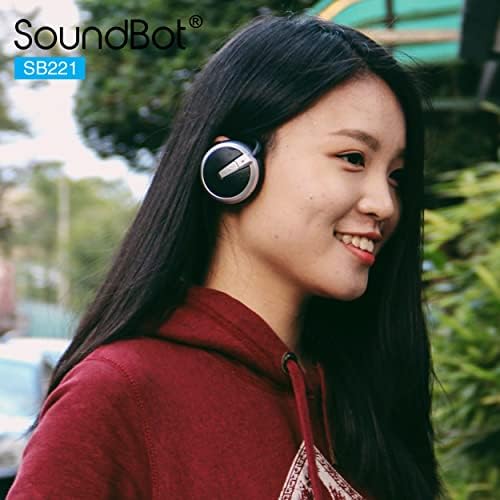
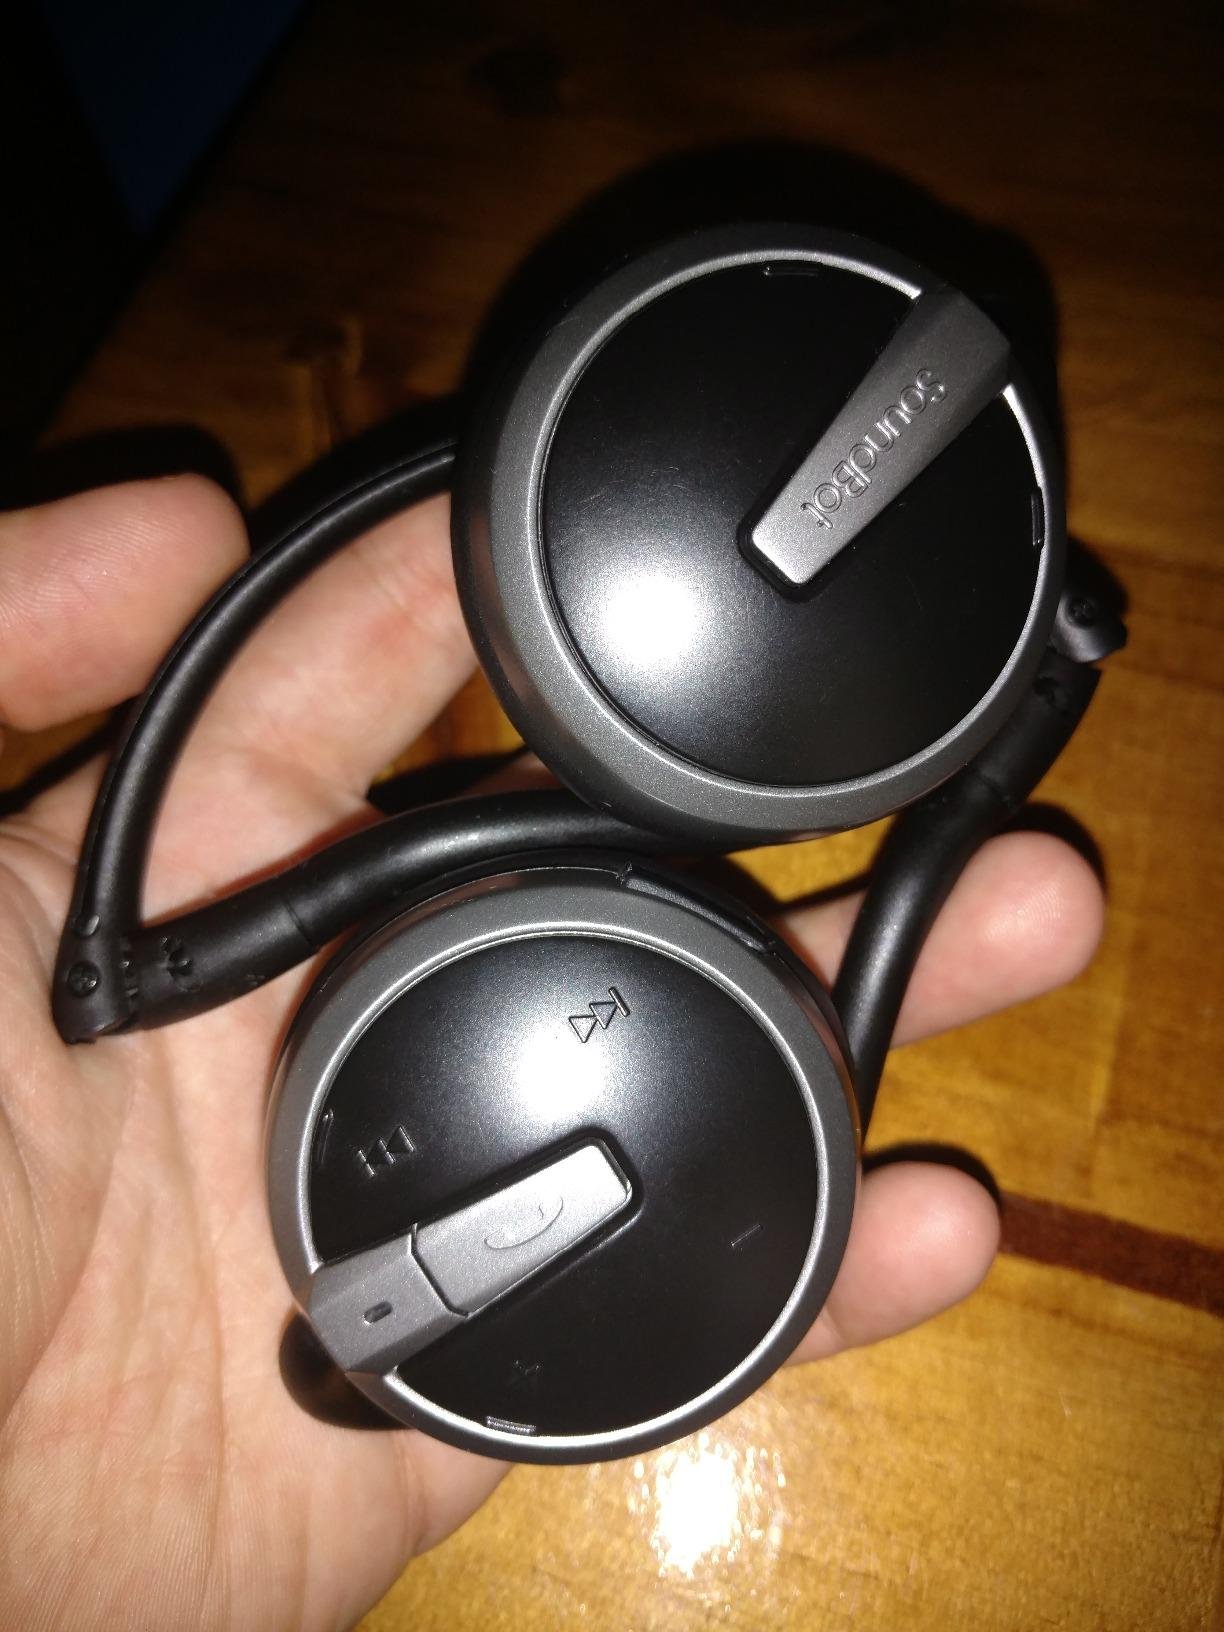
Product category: headphones
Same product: yes